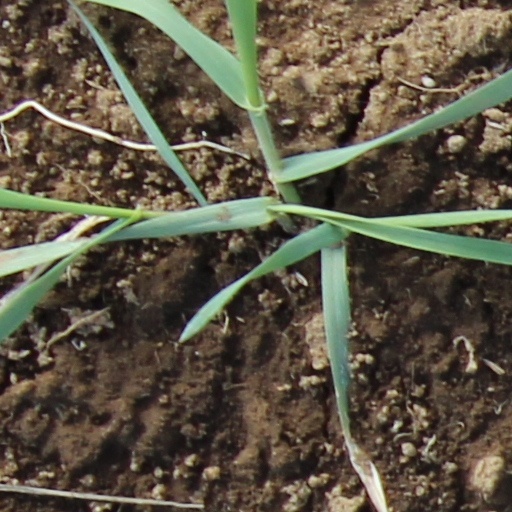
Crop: wheat